Diary (2022 film)

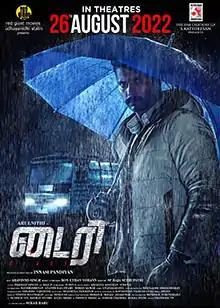
Theatrical release poster

Diary is a 2022 Indian Tamil-language supernatural mystery thriller film written and directed by debutant Innasi Pandiyan and produced by S. Kathiresan. It was distributed by Udhayanidhi Stalin via Red Giant Movies. The film stars Arulnithi and Pavithra Marimuthu. The music and score is composed by Ron Ethan Yohann, with cinematography handled by Aravinnd Singh and editing done by S. P. Raja Sethupathi. It was shot extensively across Tamil Nadu including Chennai, Coonoor, Ooty, Mettupalayam and Coimbatore.